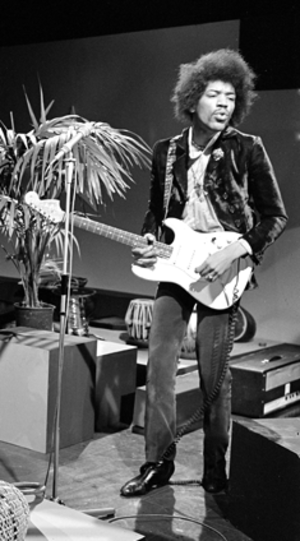
Les Afro-Américains, sont le groupe ethnique formé par les citoyens des États-Unis d’ascendance totale ou partielle d'Afrique subsaharienne. La grande majorité des Afro-Américains sont des descendants d'esclaves déportés entre 1619 et 1810.
John Anthony Frusciante, né le 5 mars 1970 à Astoria, est un auteur-compositeur-interprète, multi-instrumentiste, et producteur américain. Issu d'une famille de musiciens, il s'intéresse à la musique dès son enfance et commence à jouer de la guitare à l'âge de dix ans. Après avoir vécu un temps en Arizona puis en Floride, il s'installe à Los Angeles pour terminer son cursus scolaire. Au milieu des années 1980, il devient fan des Red Hot Chili Peppers, et admire leur guitariste Hillel Slovak.
Hillel Slovak, né le 13 avril 1962 à Haïfa et mort le 25 juin 1988 à Los Angeles, est un guitariste de rock israélo-américain. Issu d'une famille juive survivante de la Shoah, il émigre aux États-Unis avec ses parents à l'âge de cinq ans. Après un bref séjour à New York, Slovak déménage en Californie pour suivre son cursus scolaire. Il s'intéresse à la musique dès son enfance et commence à jouer de la guitare à l'âge de treize ans. Il est notamment influencé par Jimi Hendrix.
La gaucherie, ou sinistralité, désigne l'usage préférentiel pour une personne de la main gauche dans les tâches courantes.
La discographie originale de Jimi Hendrix, un guitariste et chanteur-compositeur Américain de rock, avec son groupe The Jimi Hendrix Experience puis Band of Gypsys comprend trois albums studio, deux albums live, deux compilations et douze singles.
Les Américains, ou le peuple américain, sont les habitants et les citoyens des États-Unis. Le pays est marqué par une grande diversité ethnique du fait qu'il se soit principalement et majoritairement construit sur l'immigration. Par conséquent, les Américains forment une nation au sens civique du terme, et non pas au sens ethnique. Au XXIᵉ siècle, à l'exception des Amérindiens, la majorité des Américains ou leurs ancêtres ont immigré durant les cinq siècles précédents.
Cette page liste la discographie posthume du guitariste, chanteur et auteur-compositeur-interprète de rock Jimi Hendrix.